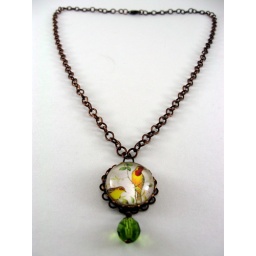
Vintage-look yellow birds necklace by Art &amp;amp; Clasp